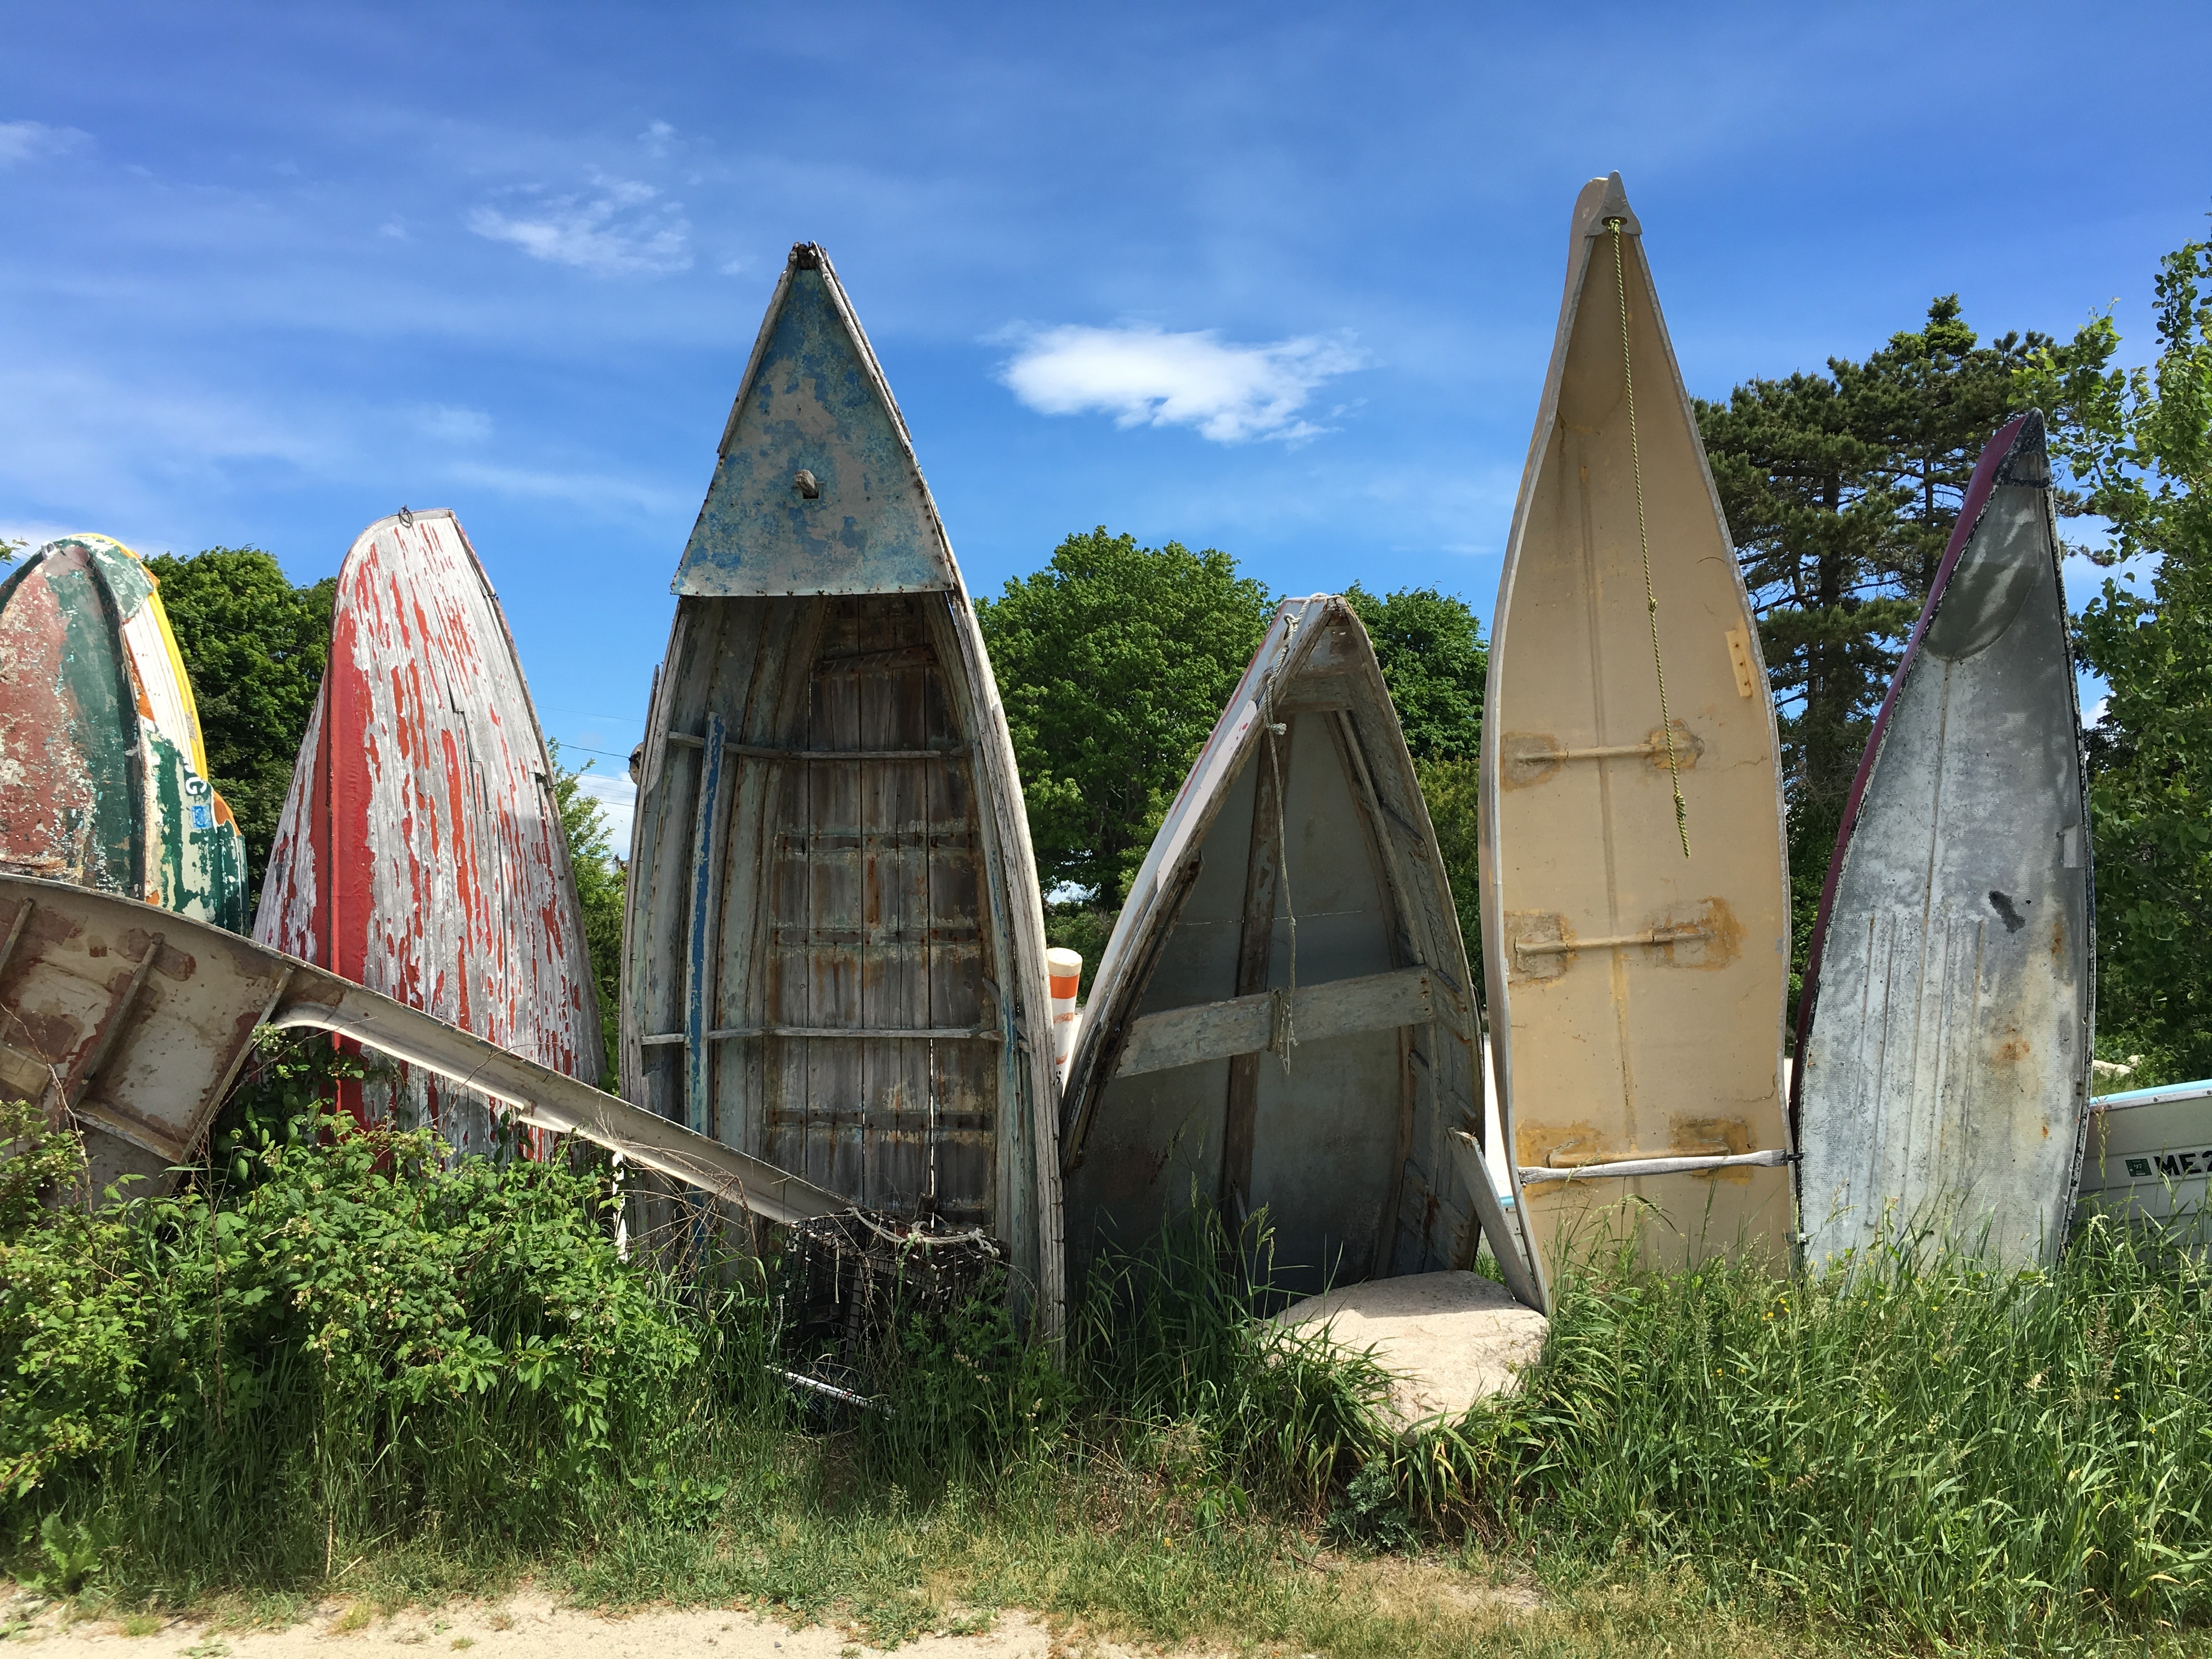
sky, flower, monument, summer, vacation, vessel, scenic, park, america, landmark, blue, colorful, tourism, boats, wooden, traditional, maine, rural area